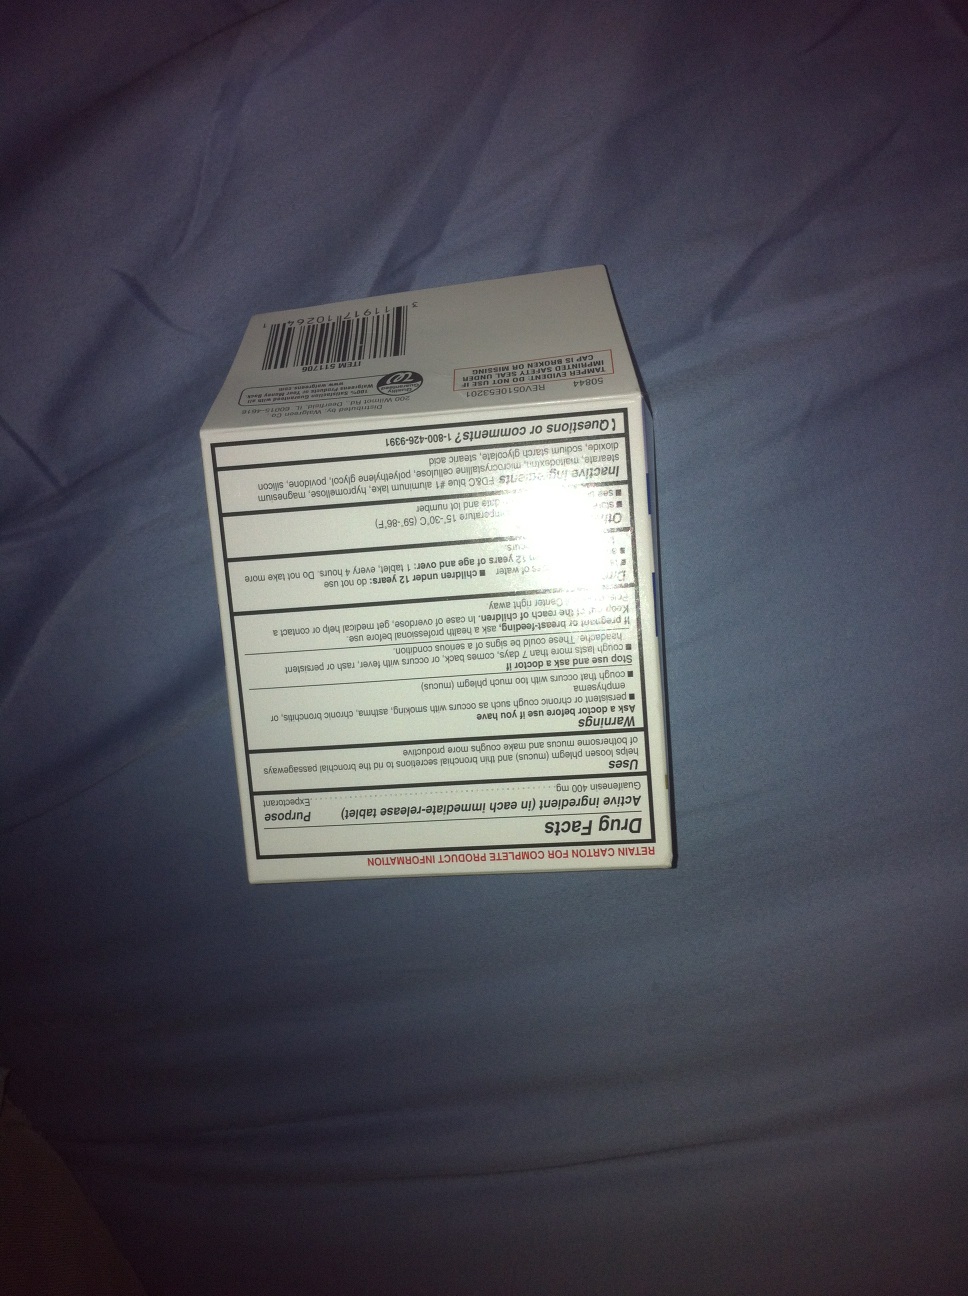Question: What product is this?
Answer: unanswerable